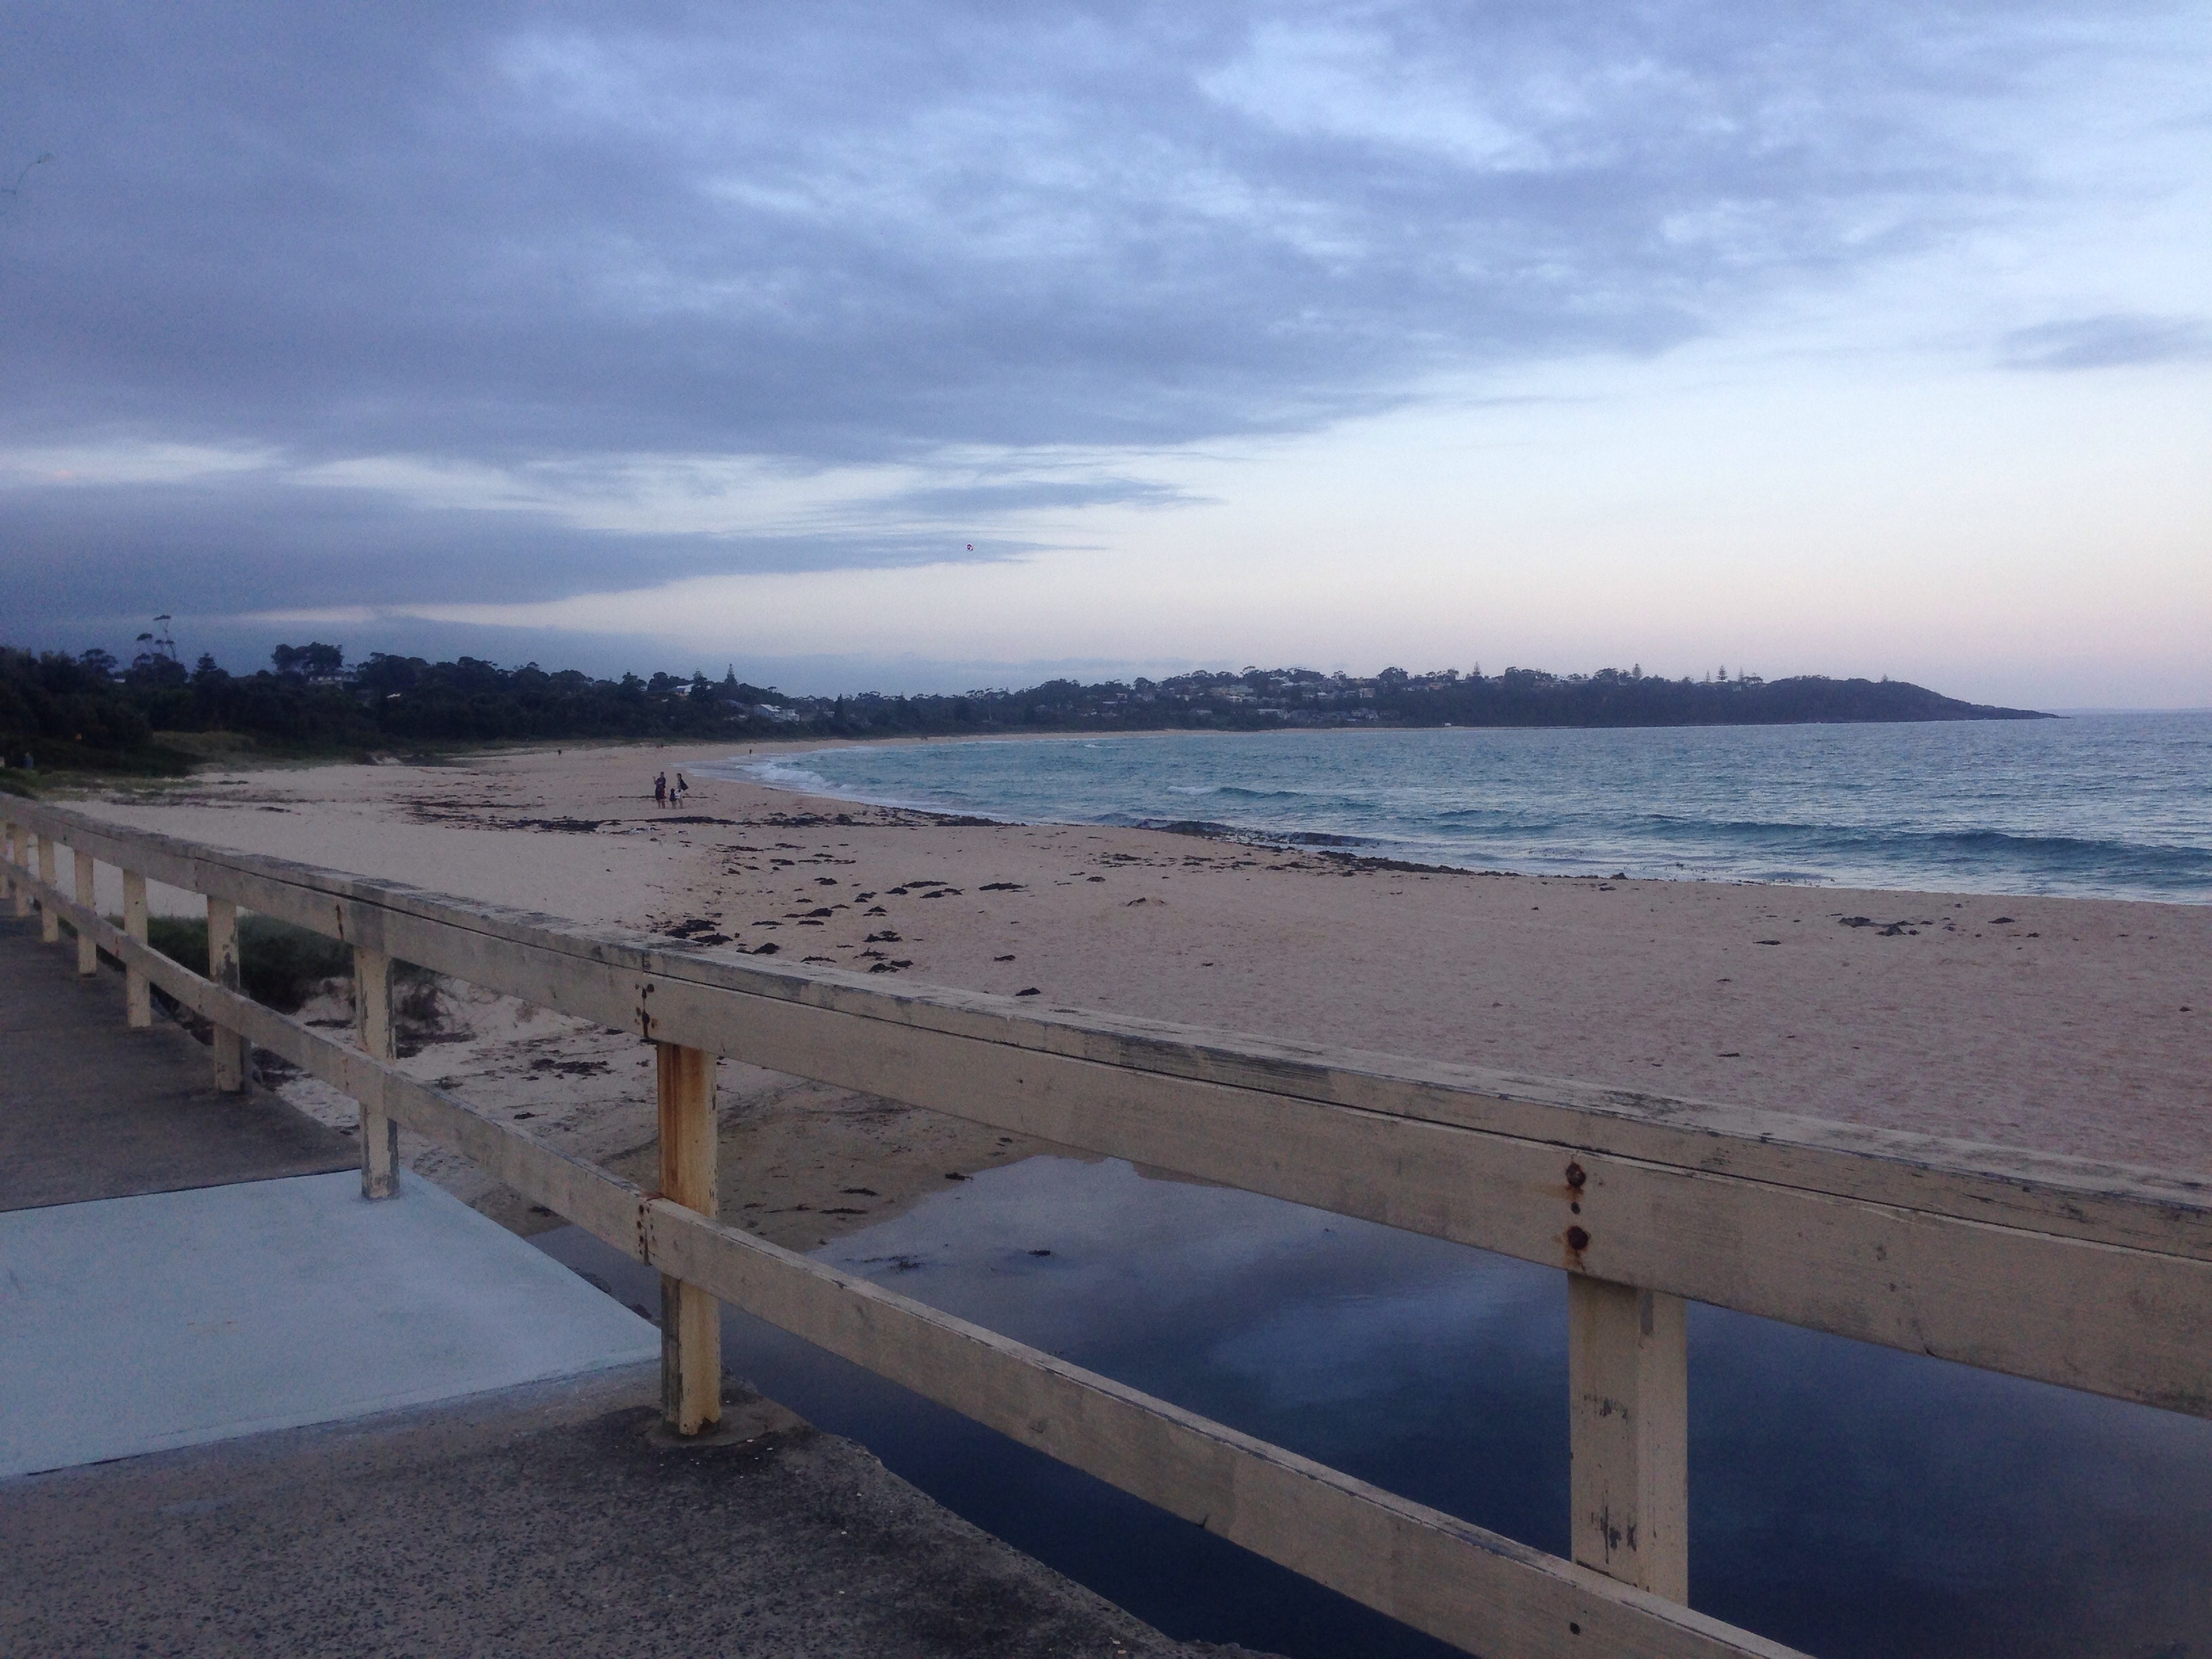
beach, sea, coast, water, sand, ocean, horizon, dock, shore, wave, pier, vacation, bay, reservoir, body of water, breakwater, mudflat